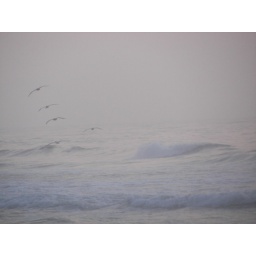
birds over the ocean